Washington Irving Memorial Park and Arboretum

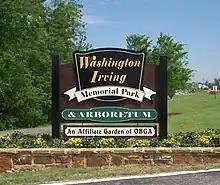
Welcome sign at Washington Irving Memorial Park and Arboretum

Washington Irving Memorial Park and Arboretum (32.5 acres) is a public park and arboretum located just north of the Arkansas River Bridge at 13700 S. Memorial Drive, Bixby, Oklahoma. The park is named in honor of American writer Washington Irving, who camped in the area in October 1832 while participating in a federal expedition to the American West led by Judge Henry L. Ellsworth of Connecticut. The expedition included a 31-day, circular tour of central Oklahoma.